Paddar

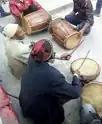
Dhol, Nagaras and flute

Hindus use Dhoons (a traditional dhol or drum), nagaras and flutes in Temples to play various ragas of different devtas. Kharzath is a famous dance form of this region, performed in temples and on special occasions.